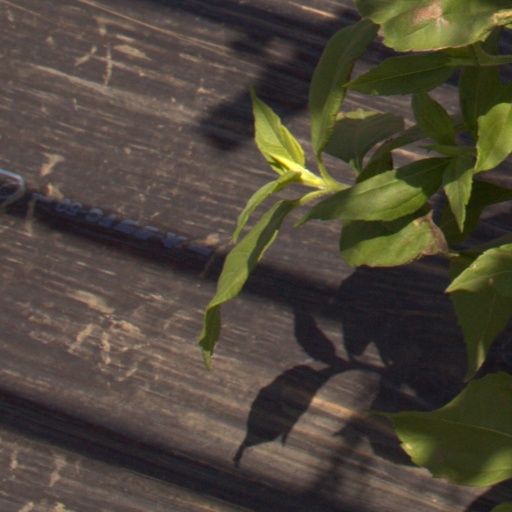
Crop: Jerusalem artichoke